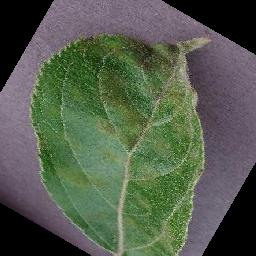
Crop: apple
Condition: scab